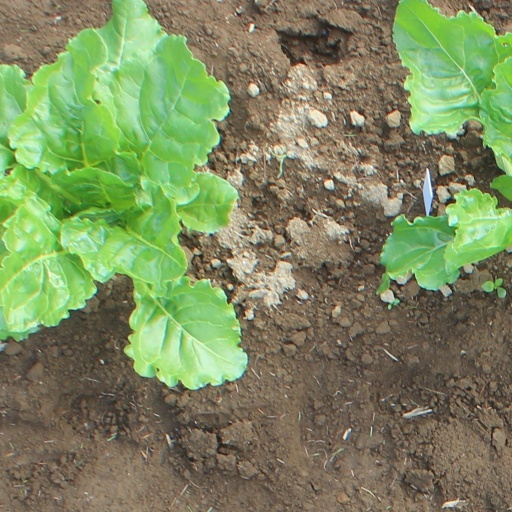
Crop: sugar beet